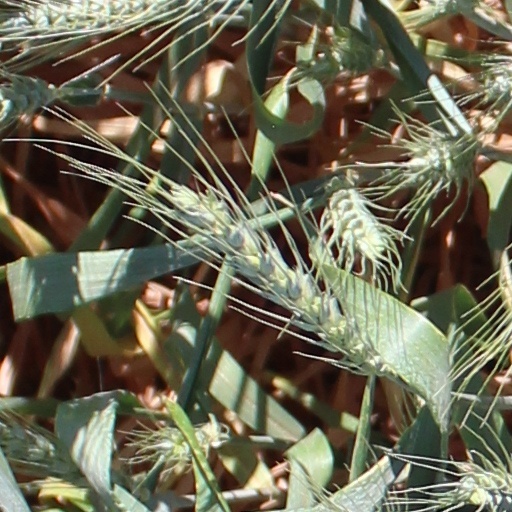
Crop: wheat